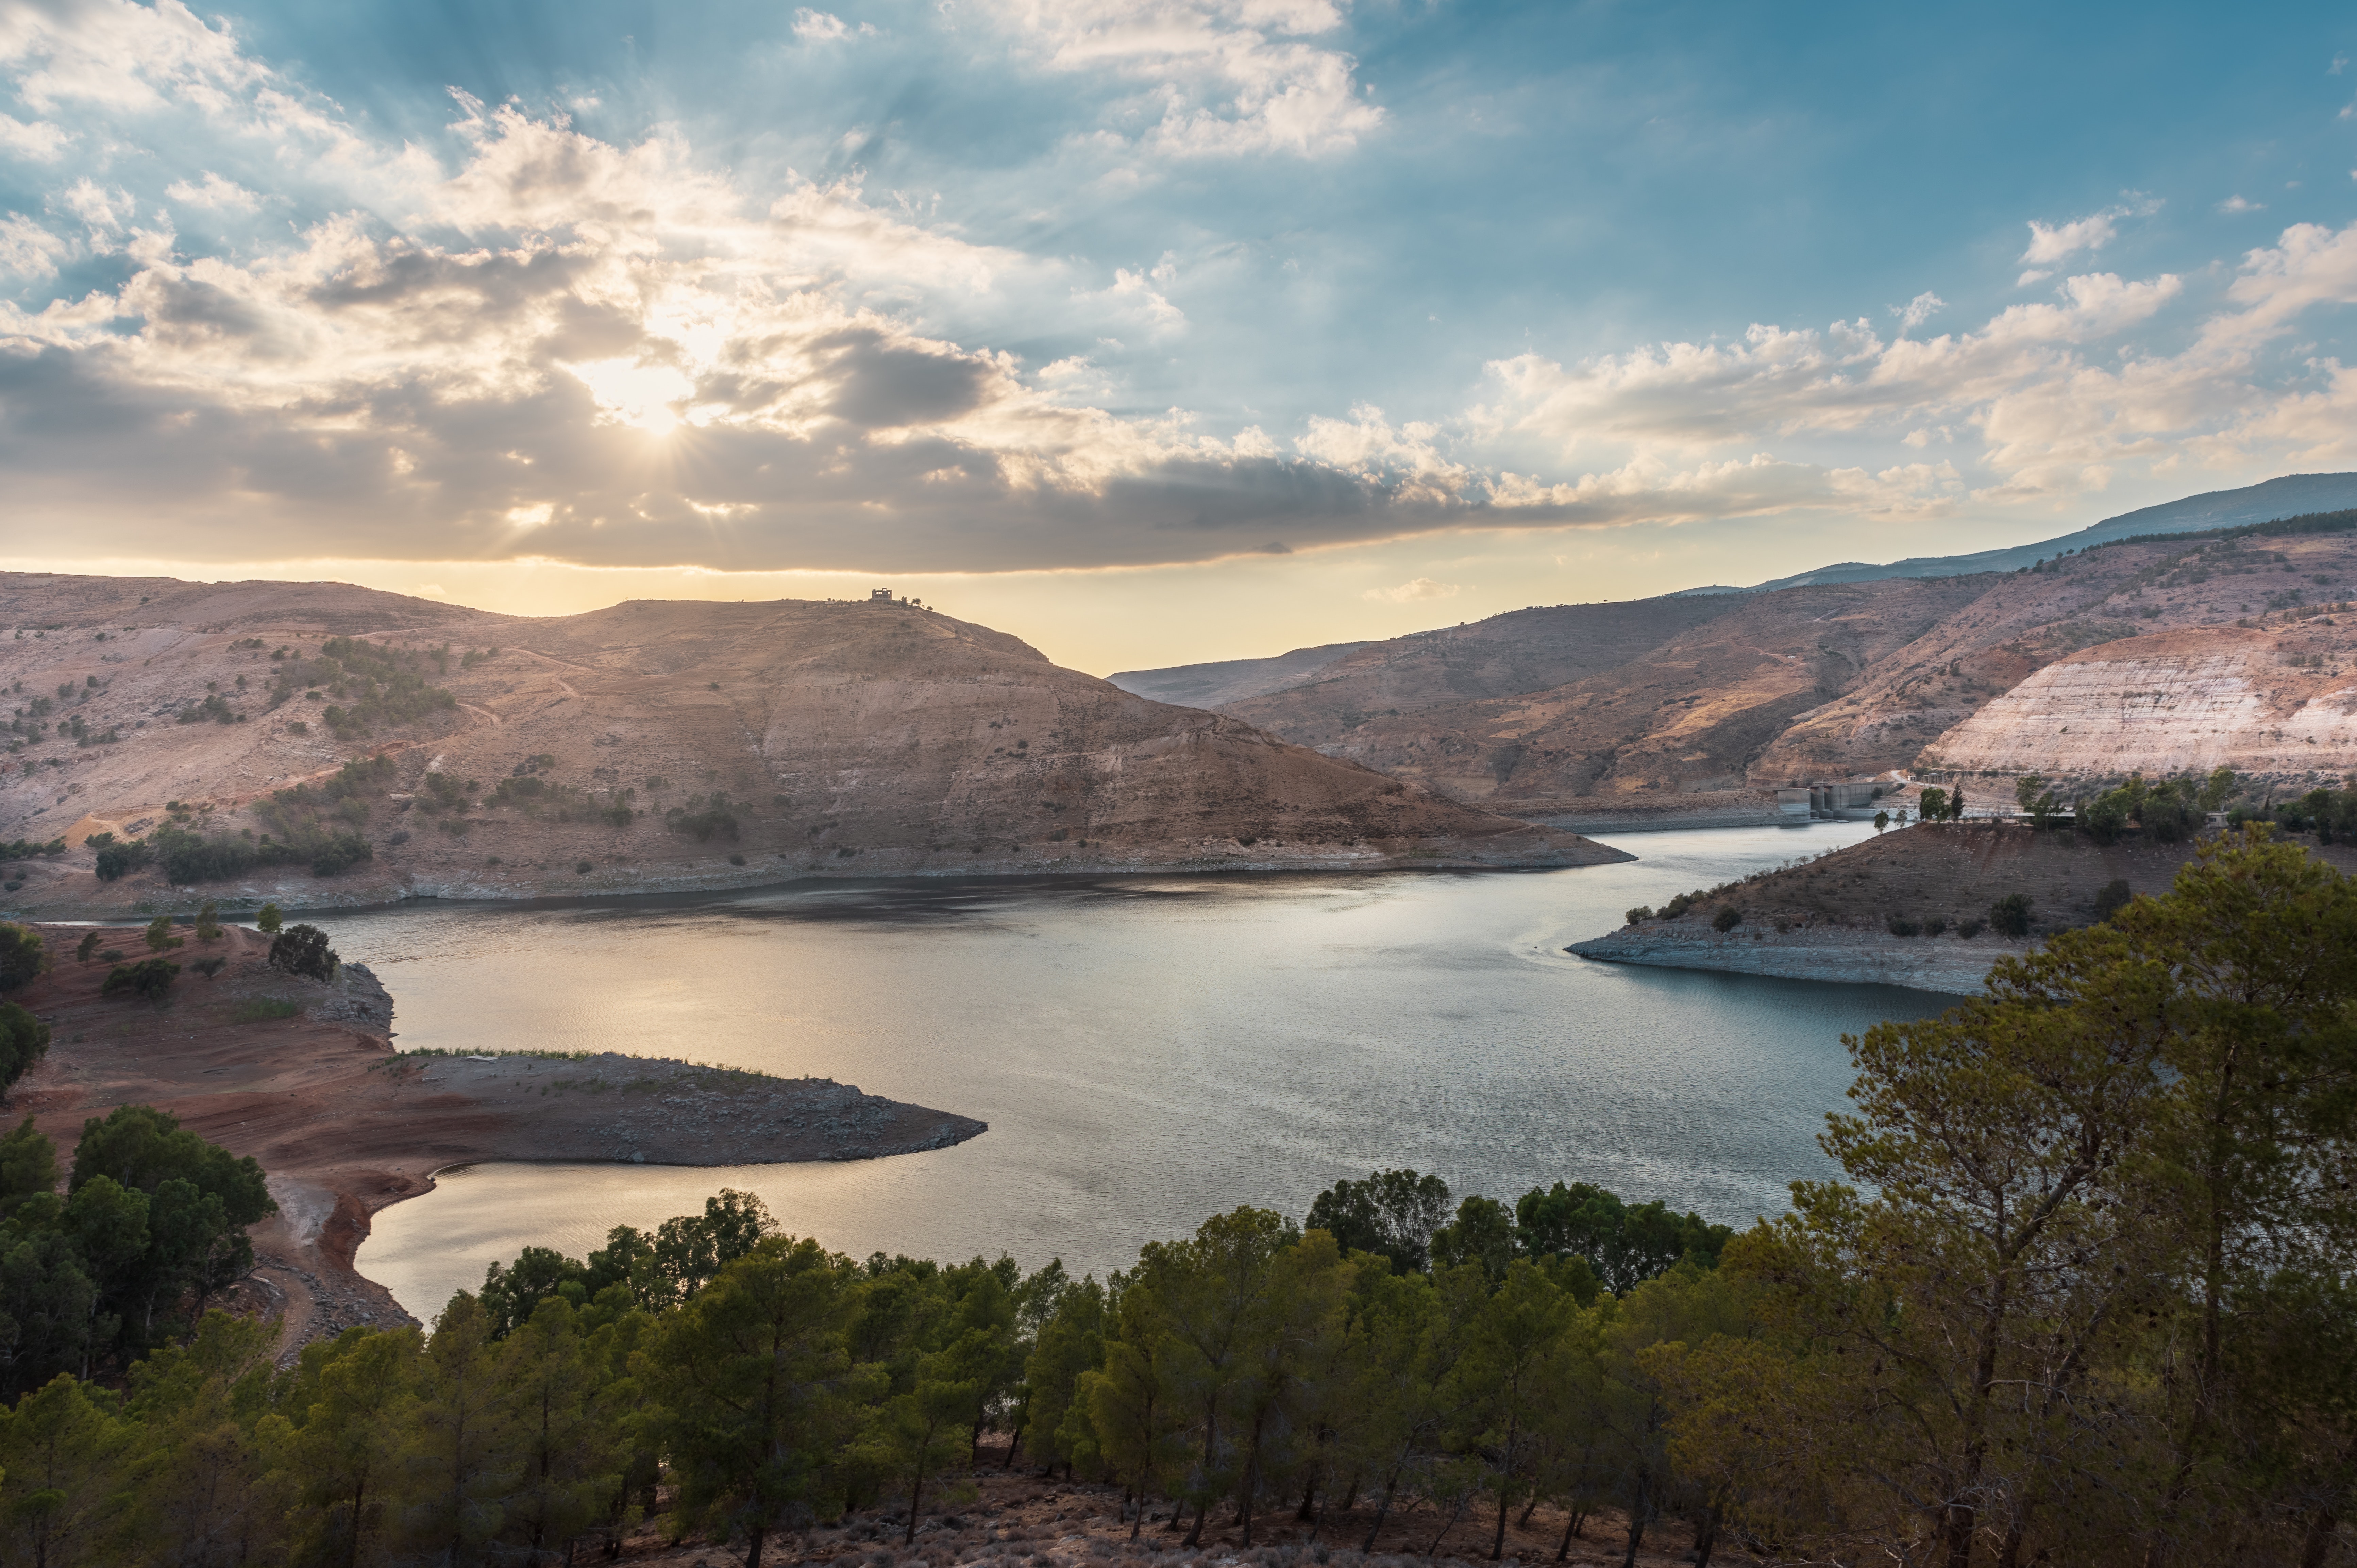
body of water, nature, highland, lake, reservoir, sky, natural landscape, water resources, loch, lake district, tarn, wilderness, hill, river, mountain, fell, cloud, landscape, tree, bank, coast, bay, national park, sea, crater lake